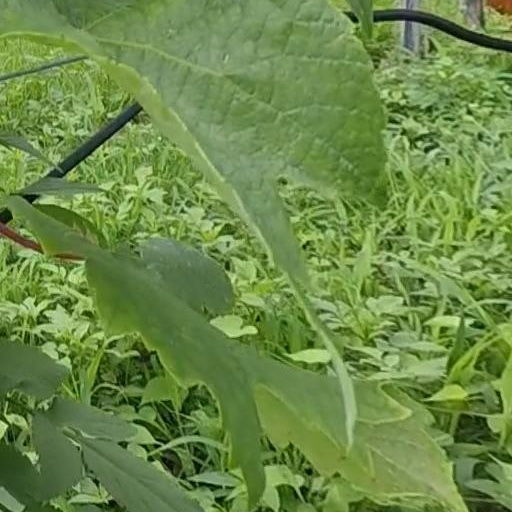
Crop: grape